Galileo project

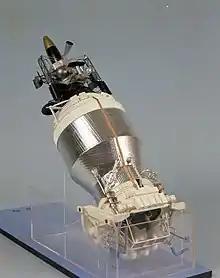
refer to caption

Centaur provided many advantages over the IUS. The main one was that it was far more powerful. The probe and orbiter could be recombined, and the probe could be delivered directly to Jupiter in two years' flight time. The second was that, despite this, it was gentler than the IUS, because it had lower thrust. This reduced the chance of damage to the payload. Thirdly, unlike solid-fuel rockets which burned to completion once ignited, a Centaur could be switched off and on again. This gave it flexibility, which increased the chances of a successful mission, and permitted options like asteroid flybys. Centaur was proven and reliable, whereas the IUS had not yet flown. The only concern was about safety; solid-fuel rockets were considered safer than liquid-fuel ones, especially ones containing liquid hydrogen. NASA engineers estimated that additional safety features might take up to five years to develop and cost up to $100 million (equivalent to $ million in ).